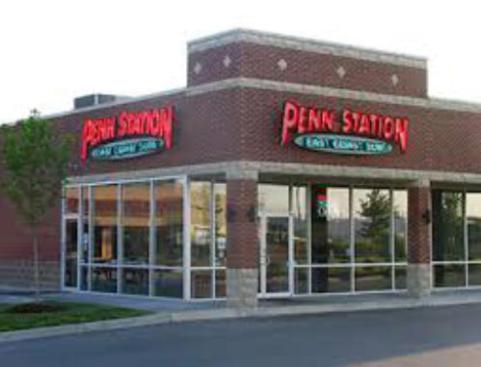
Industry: Food